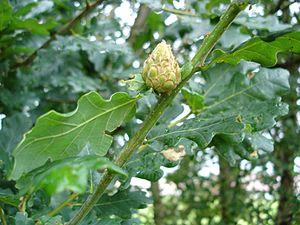
Les Cynipidae, aussi appelés « guêpes à galles » ou « mouche à galles », sont une famille de l'ordre des hyménoptères et appartiennent au sous-ordre des apocrites dans la super-famille des Cynipoidea. Environ 1 300 espèces de ces très petits insectes sont connues dans le monde, avec environ 360 espèces de 36 genres différents en Europe et quelque 800 espèces en Amérique du Nord.